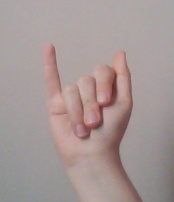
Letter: meem